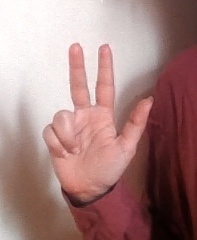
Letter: al